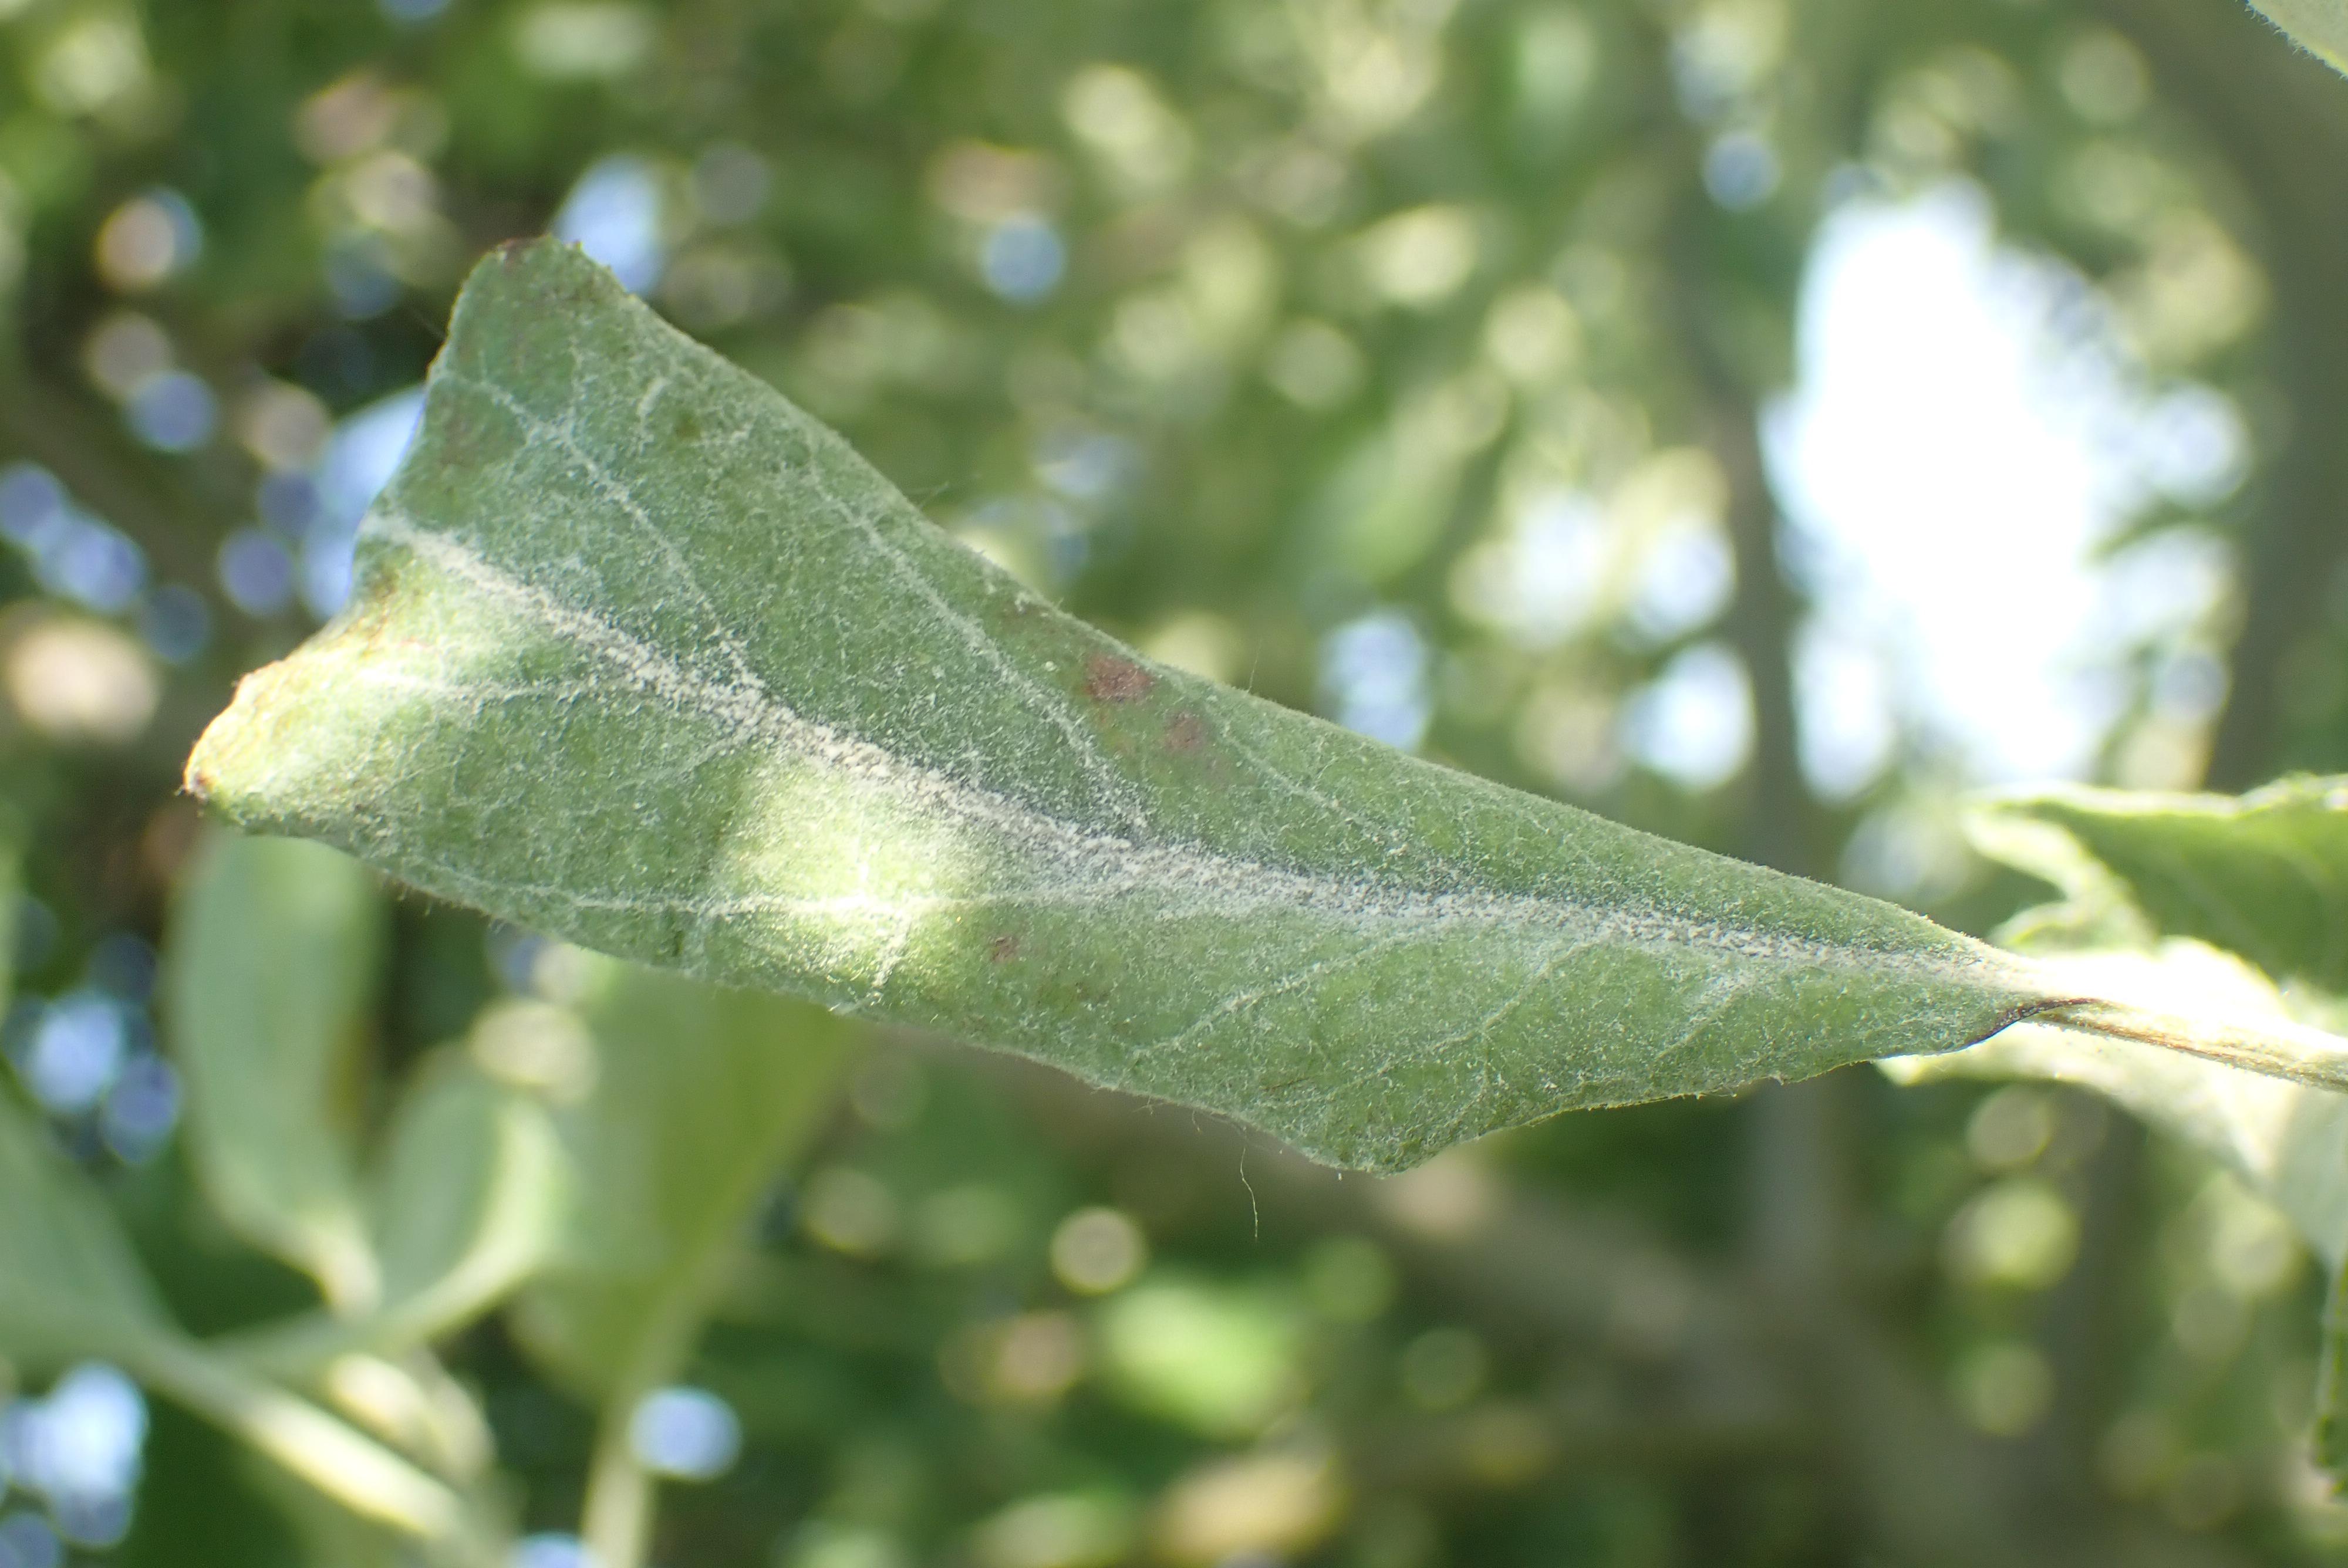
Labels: powdery_mildew